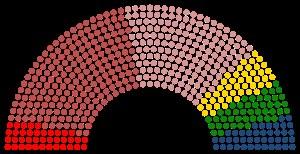
Cette page concerne l'année 1881 du calendrier grégorien.